Tomoki Nojiri

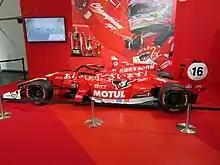
Nojiri's championship-winning 2021 car on display

In 2014, Nojiri joined docomo Team Dandelion Racing in the Super Formula Championship. In the sixth and penultimate round of the championship at Sportsland Sugo, Nojiri scored his first career victory in just his seventh race. He finished the year tenth in the championship, and won Rookie of the Year honours ahead of Formula One veteran Vitantonio Liuzzi, and reigning Japanese F3 champion Yuichi Nakayama. Nojiri remained with Dandelion Racing from 2015 to 2018. He finished seventh in the championship in 2015, ninth in 2016, and seventh in 2018. Over these four seasons, Nojiri won three pole positions, recorded four podiums, and two fastest laps.